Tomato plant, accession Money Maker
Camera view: horizontal (90 deg, fisheye); turntable rotation: 210 degrees
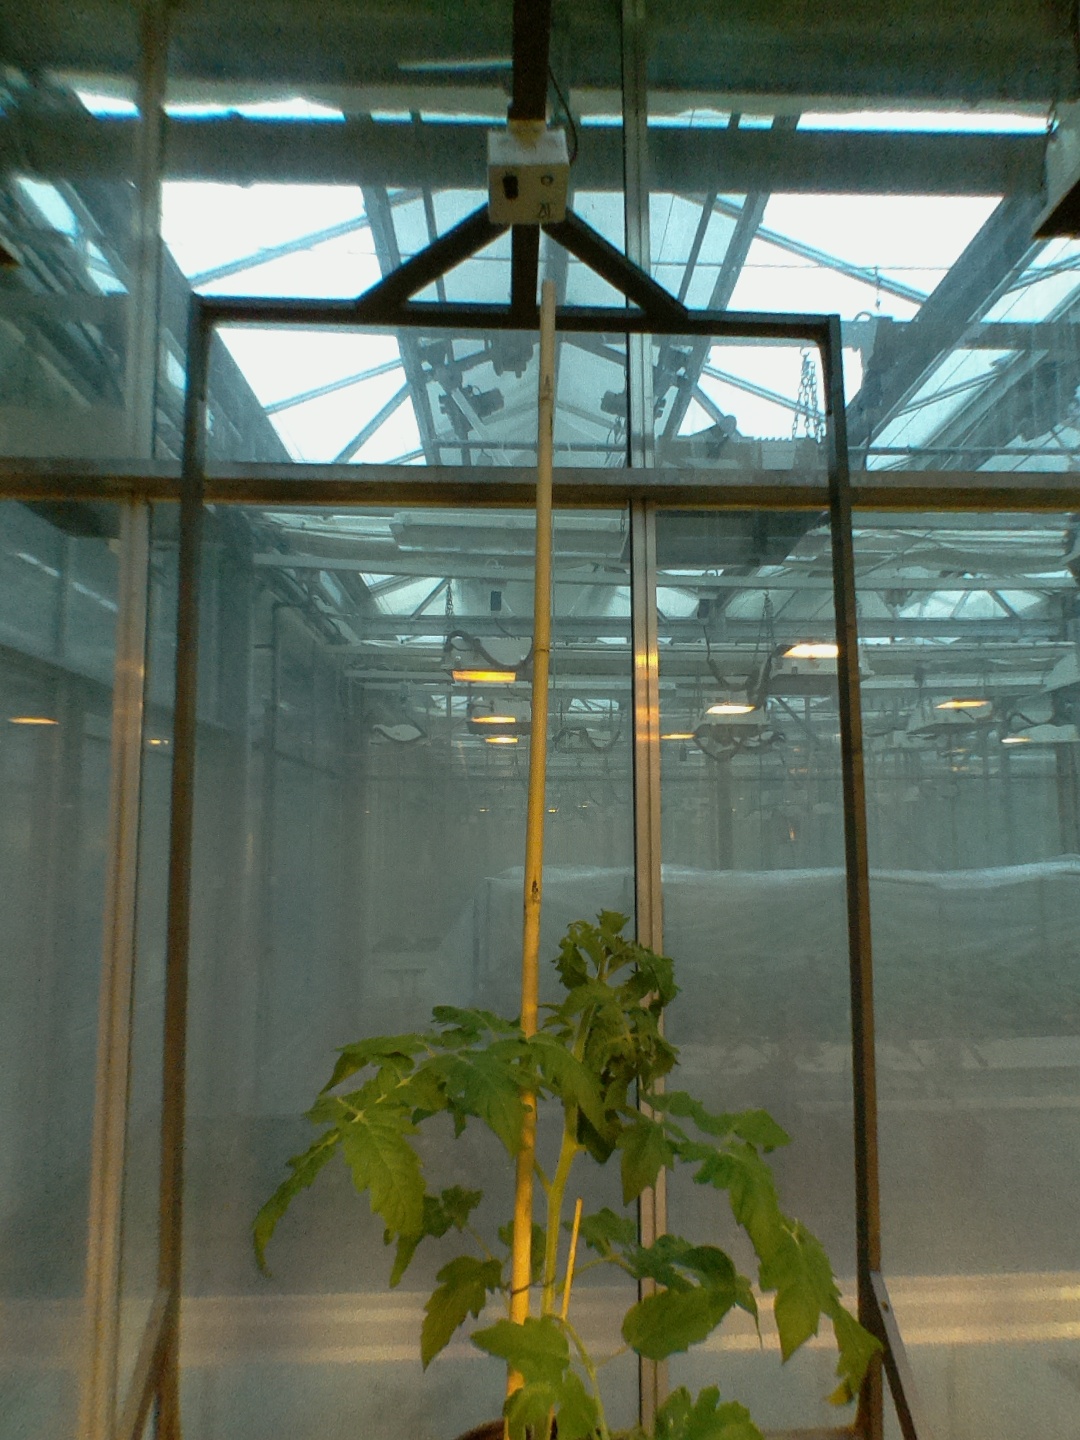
BBCH growth stage 53: 3 inflorescences visible